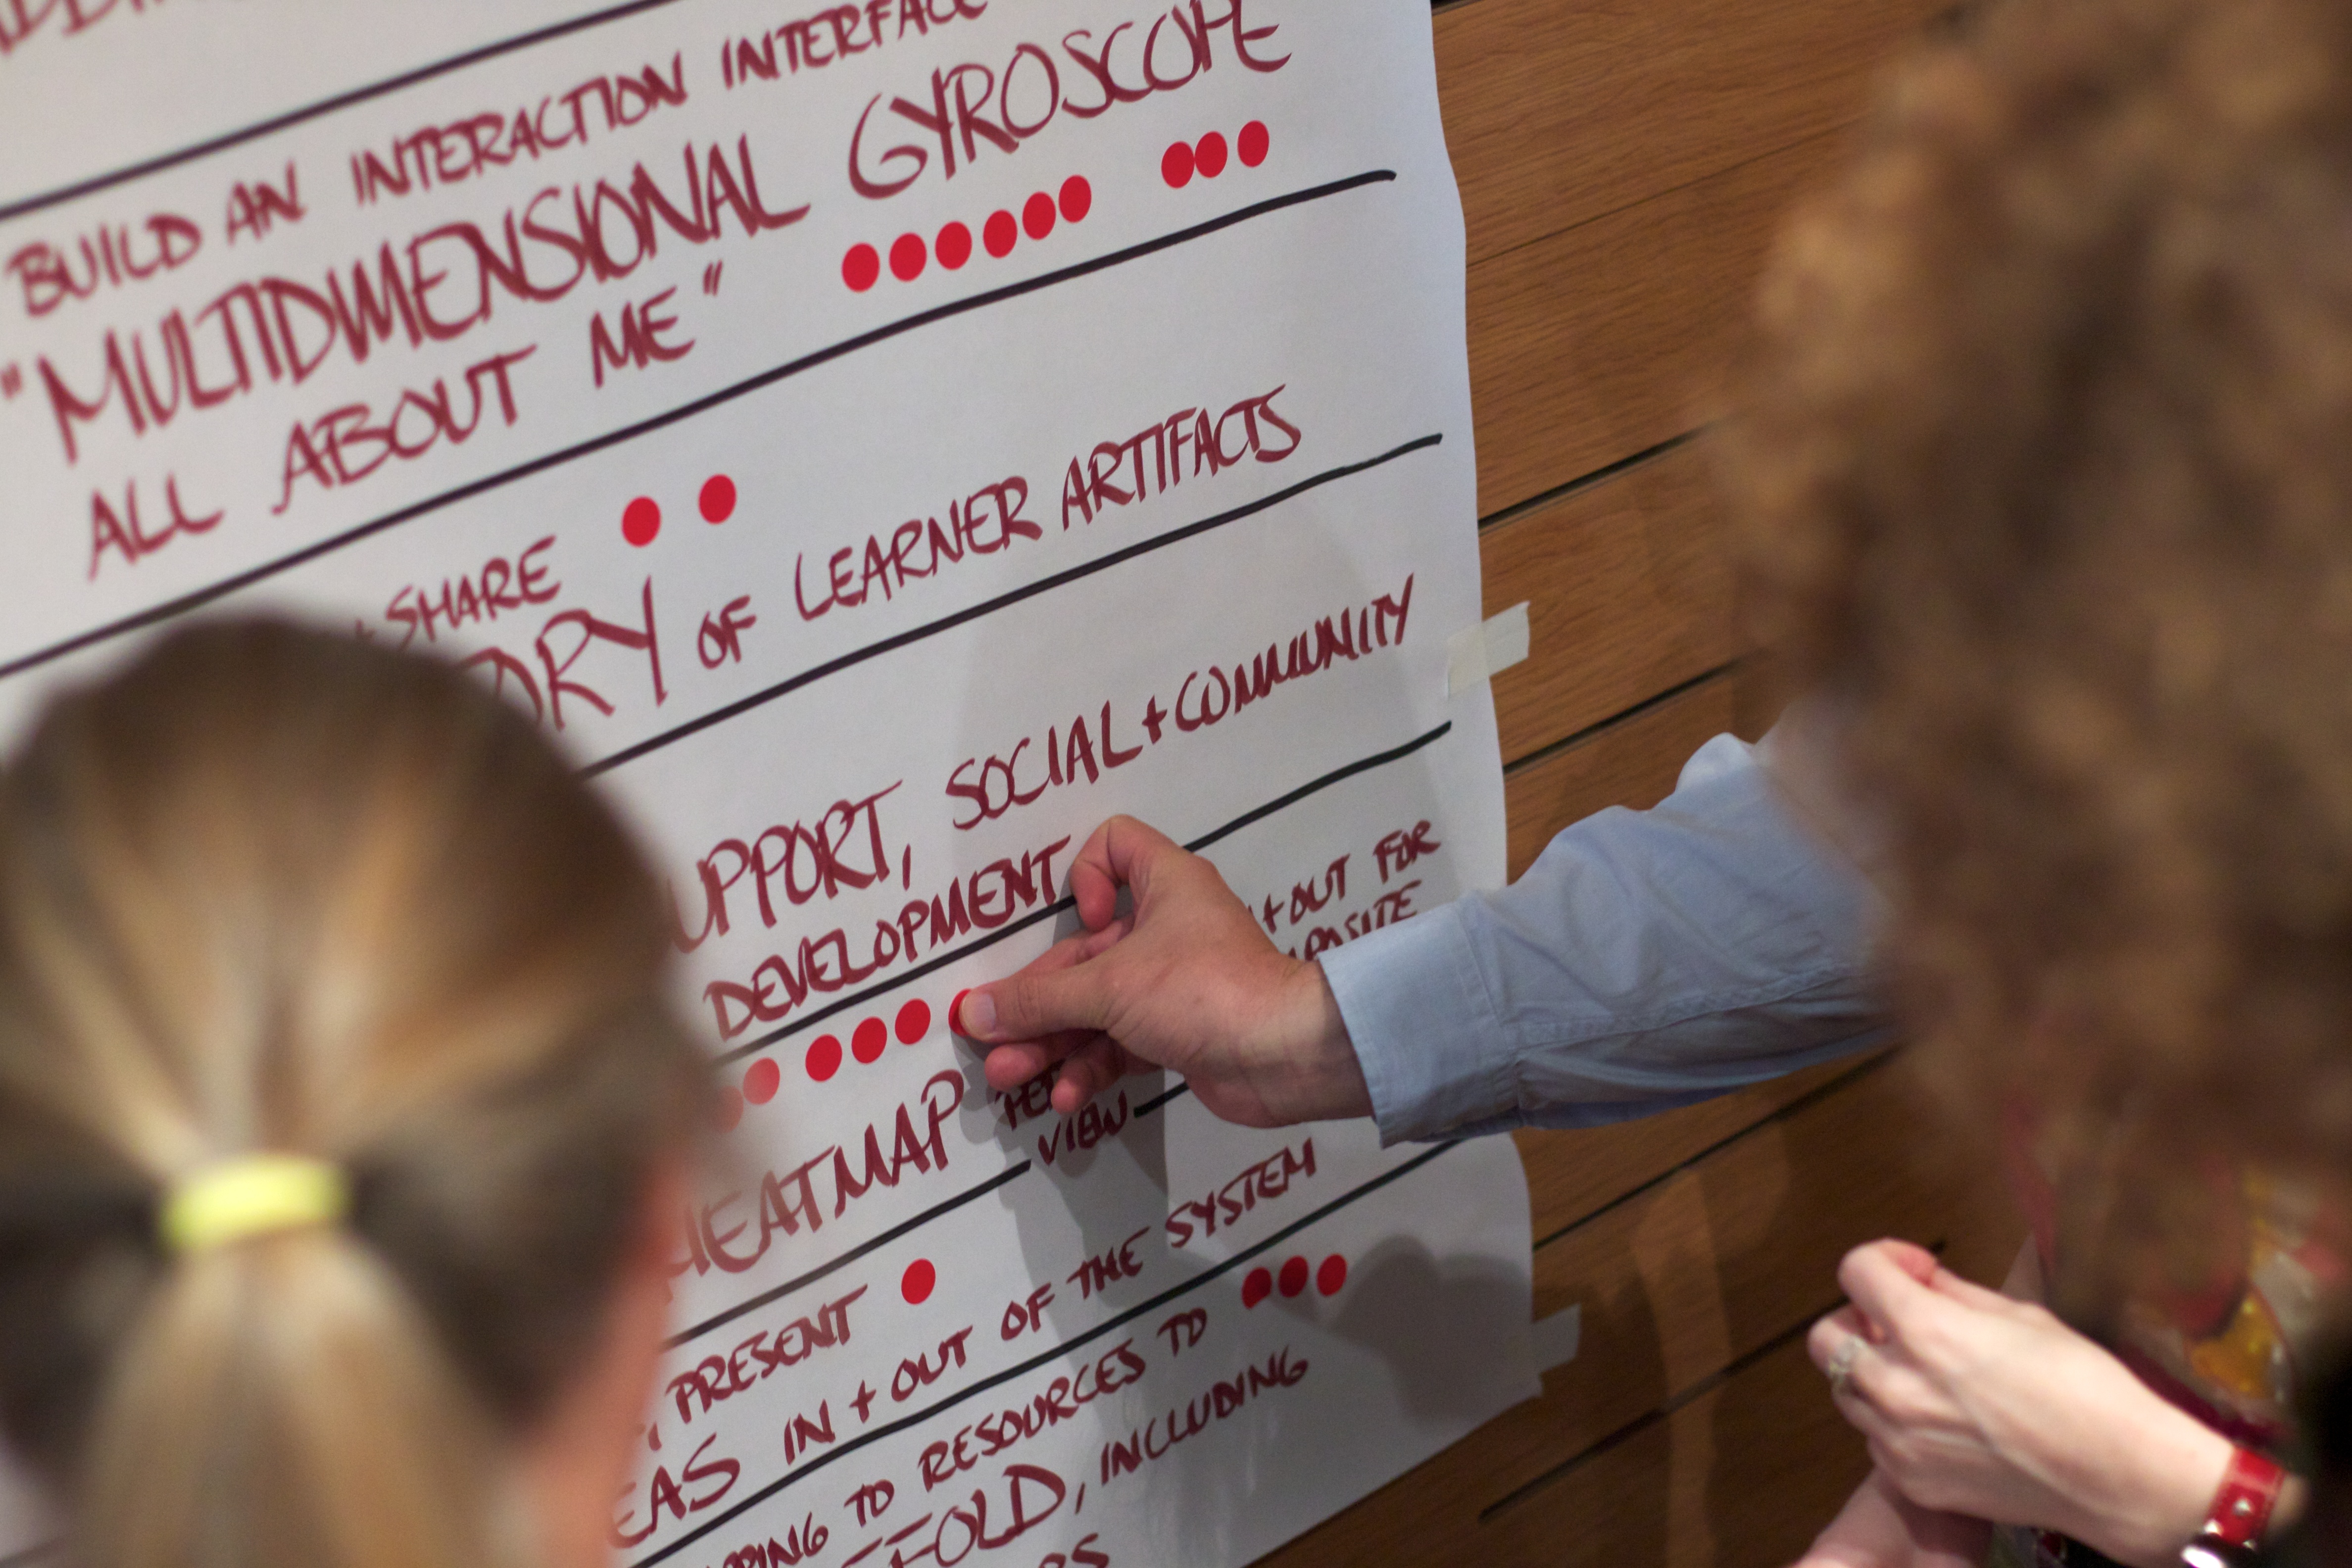
writing, day, oet10, sense